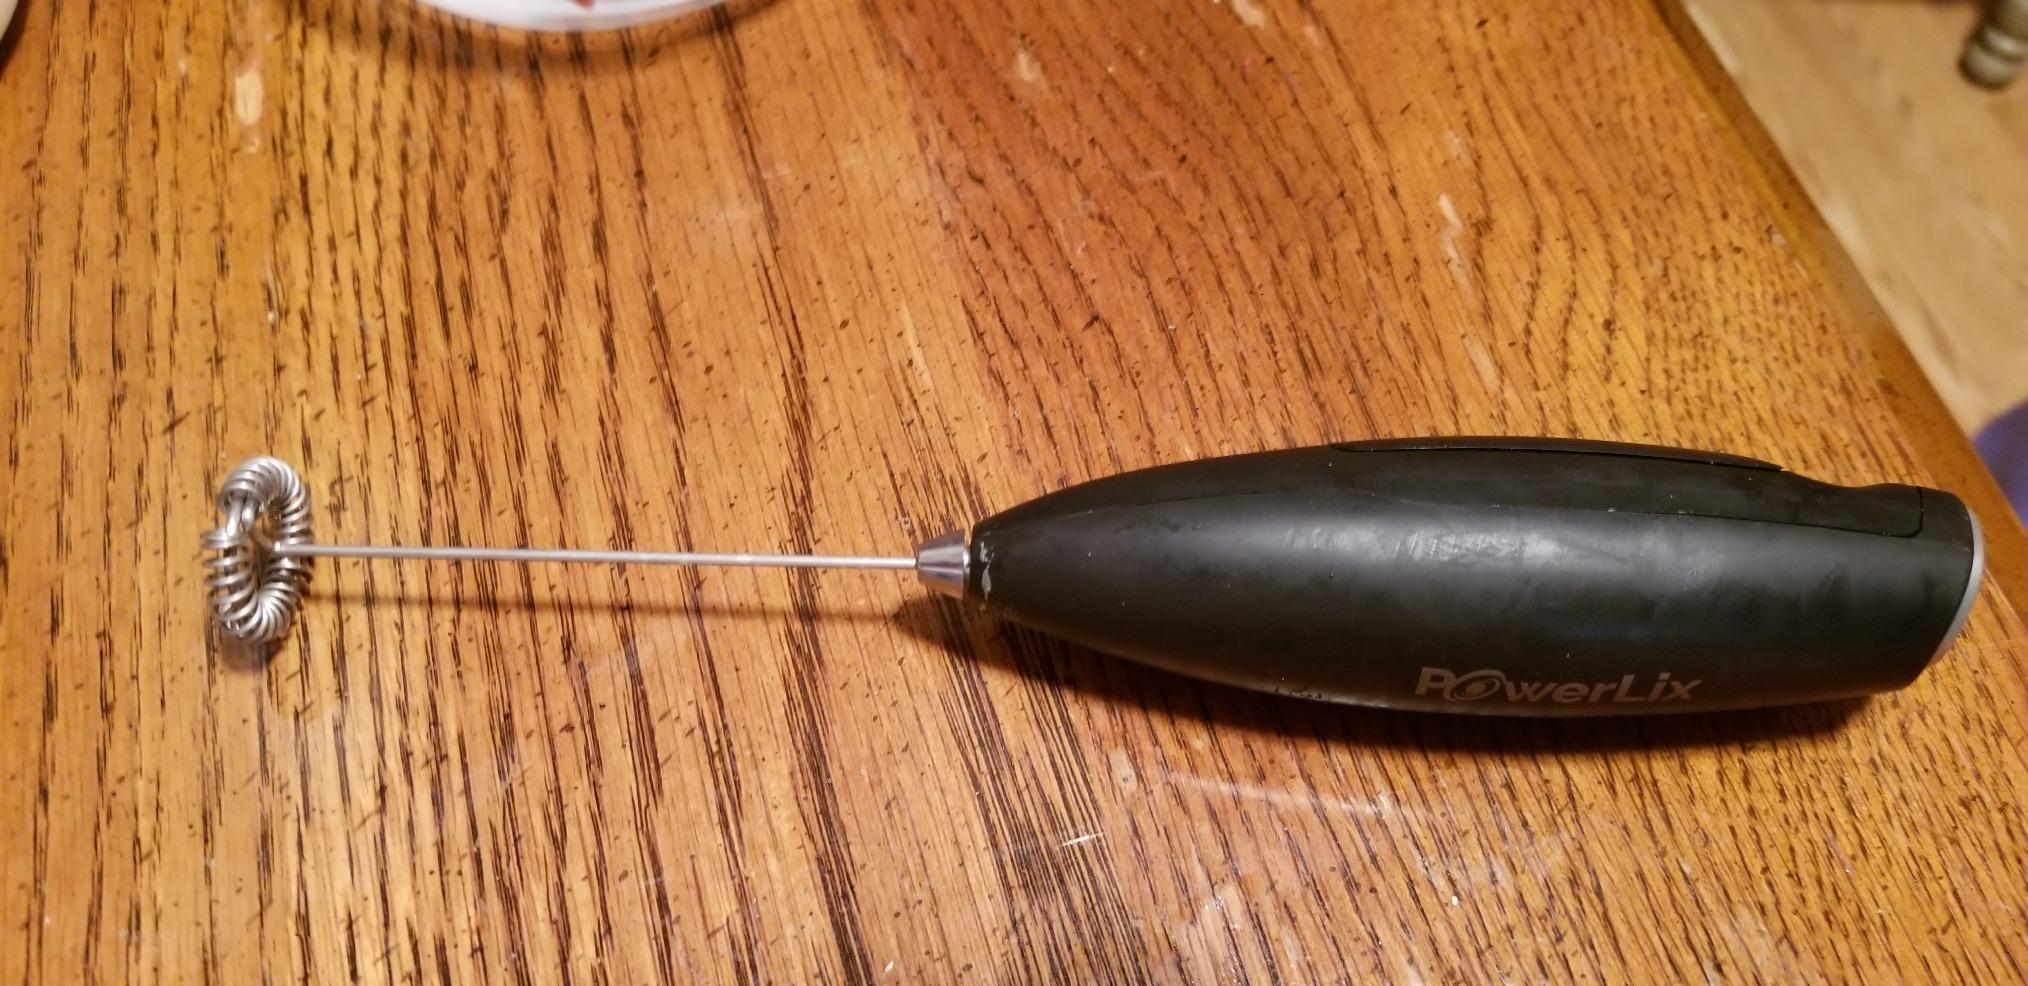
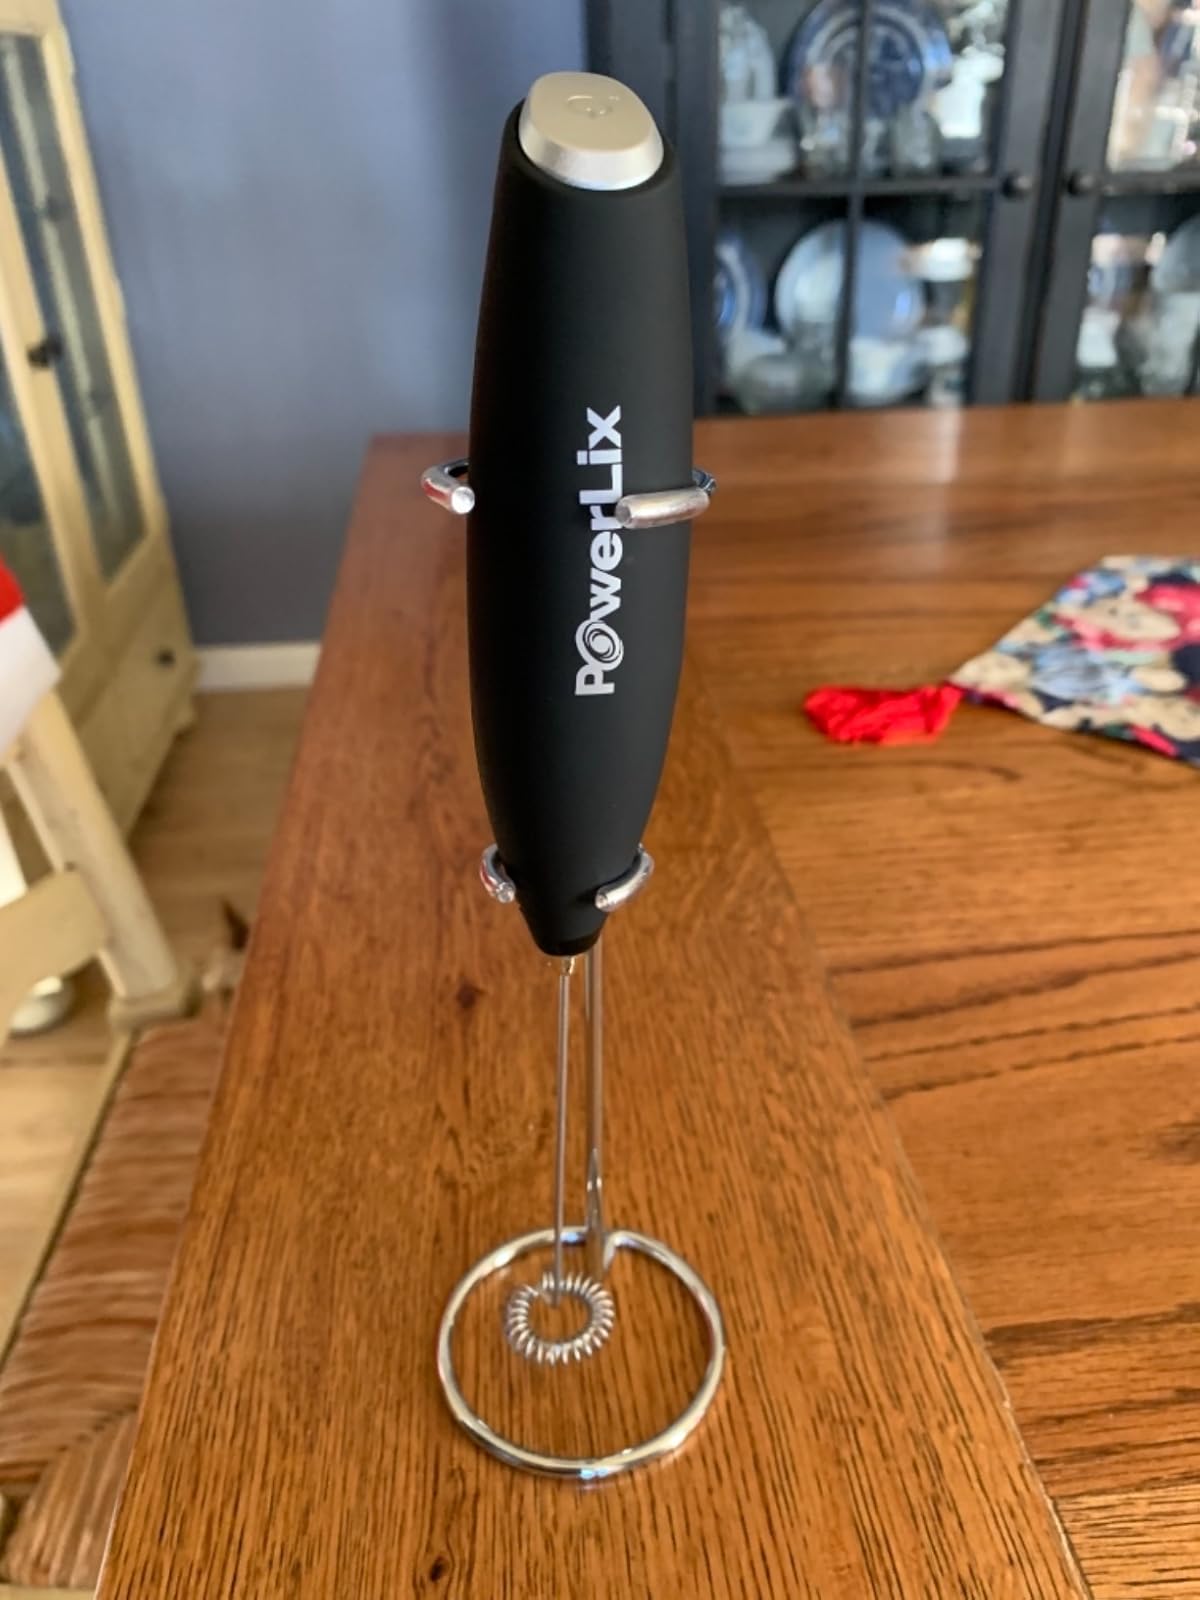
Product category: items_mixer
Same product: yes